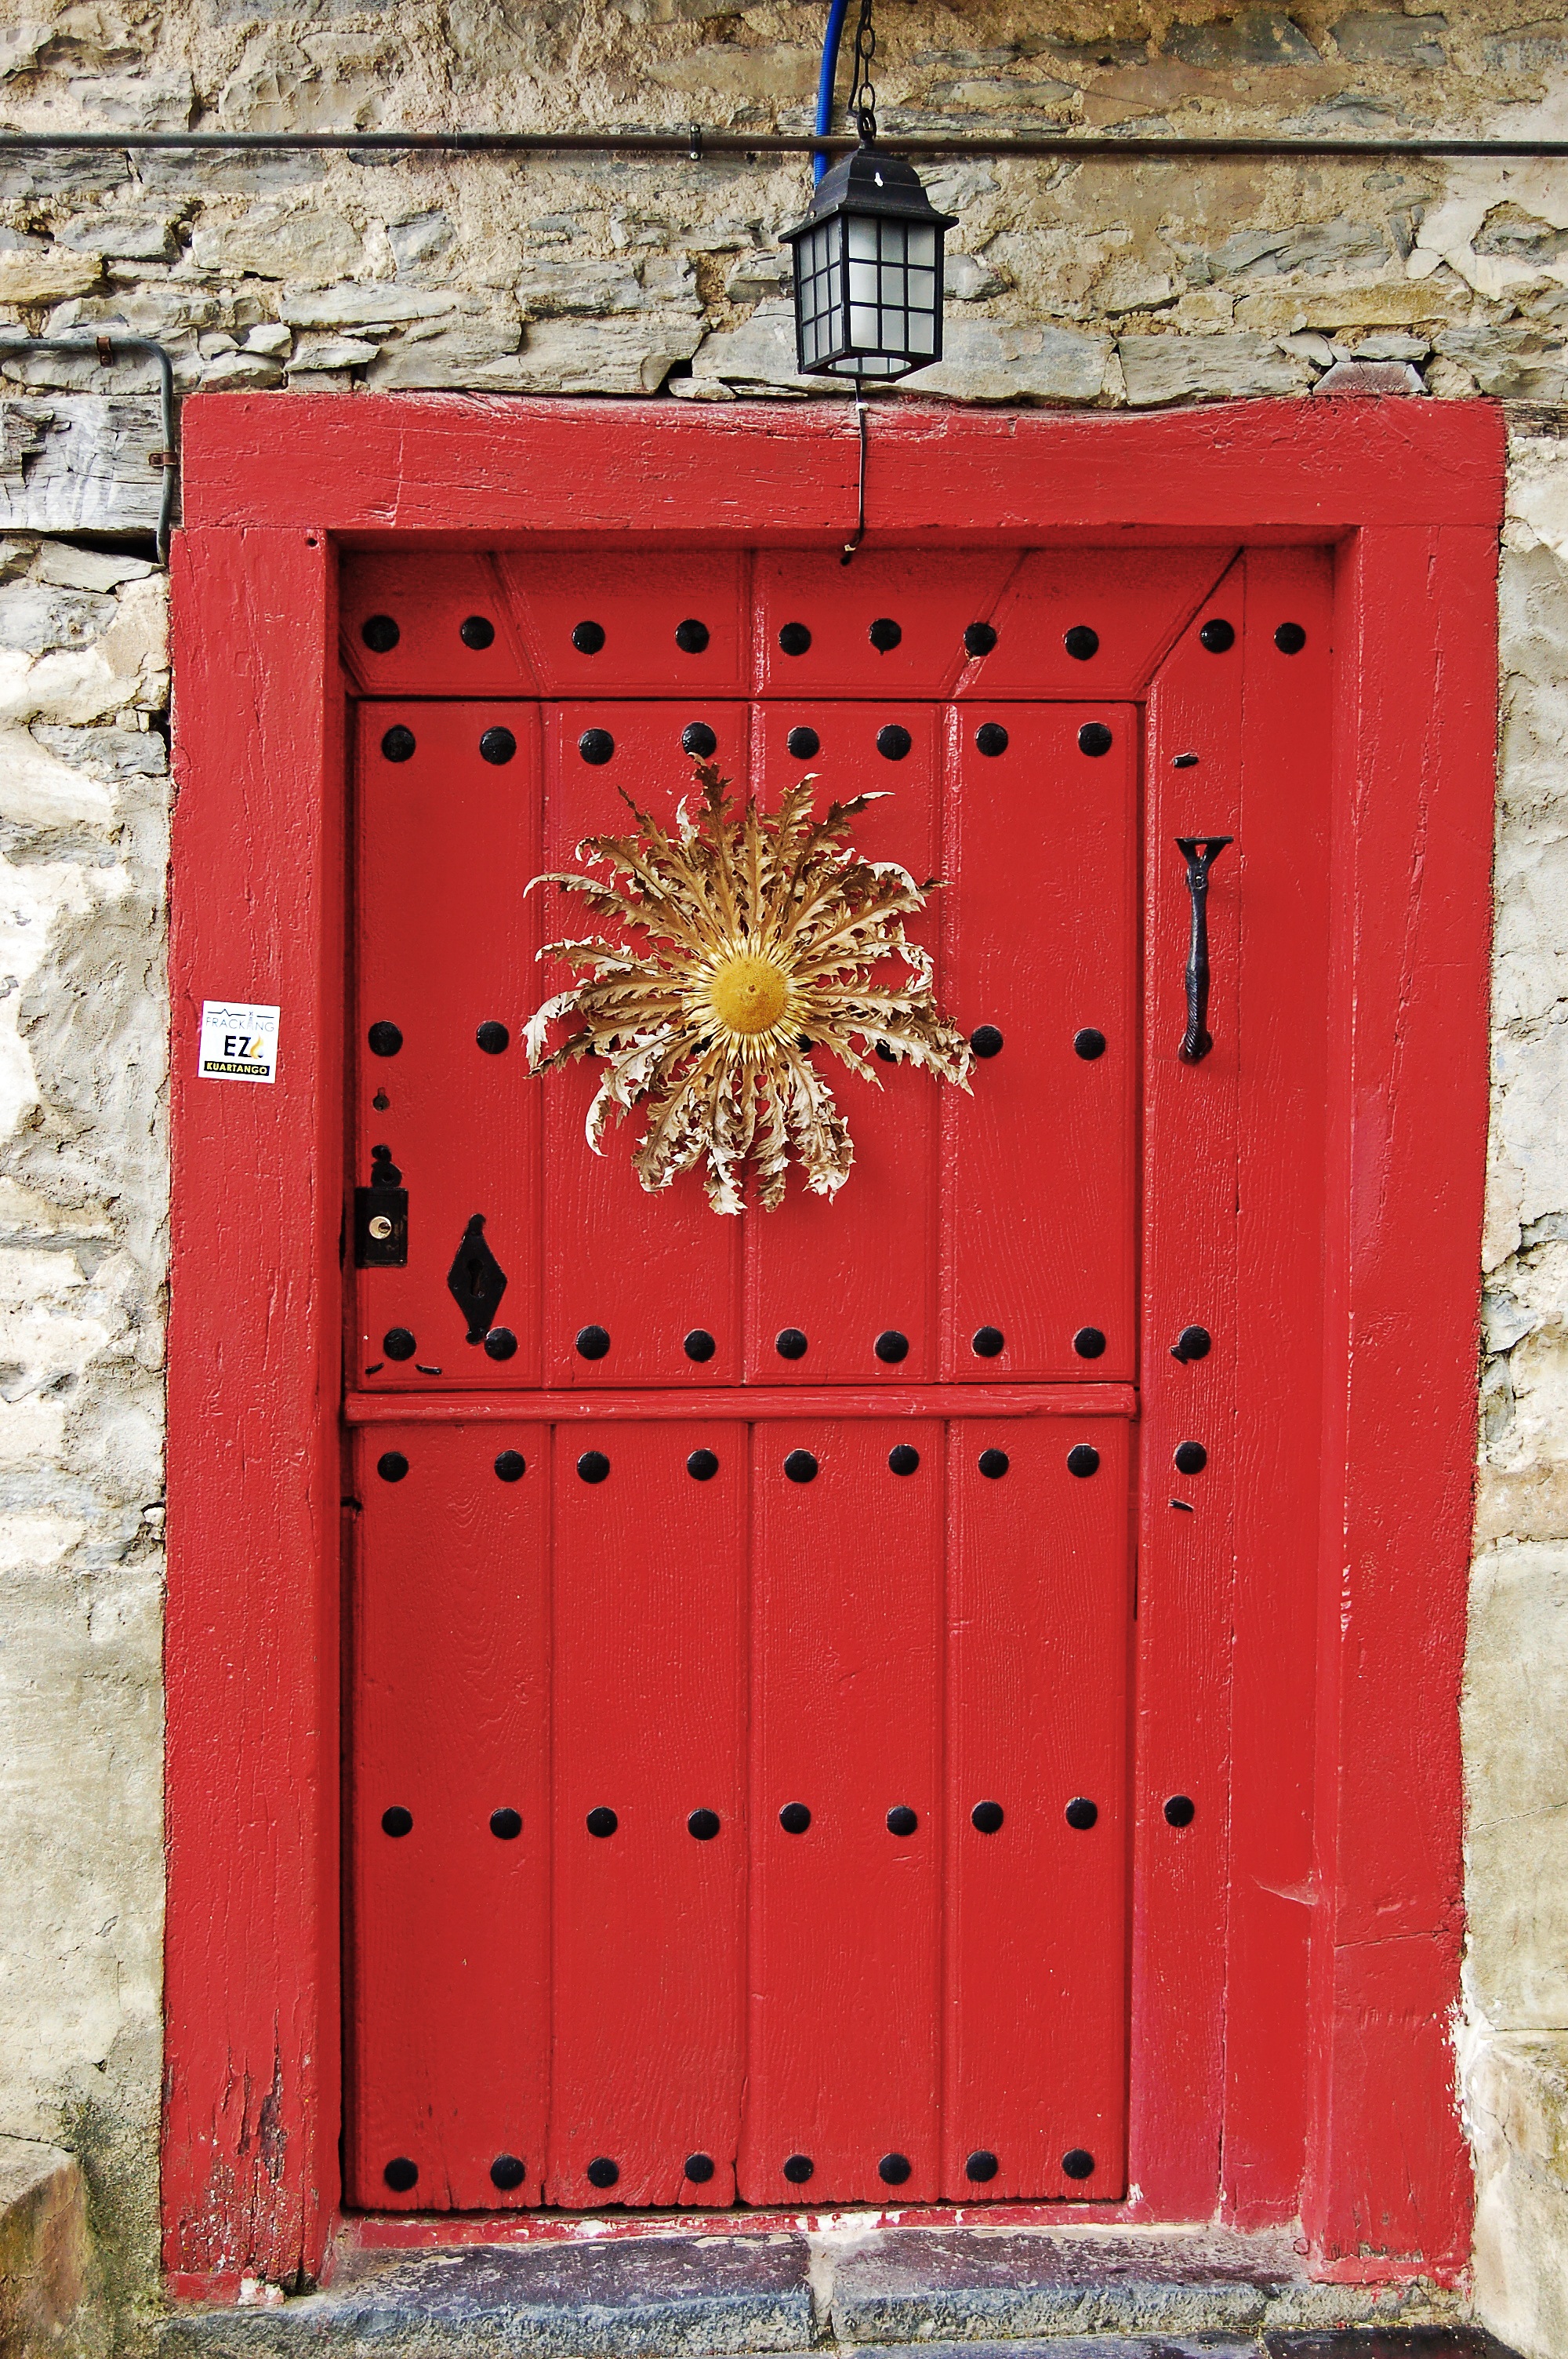
wood, wall, red, color, furniture, door, street lamp, network, post box, outdoor structure, eguzkilore